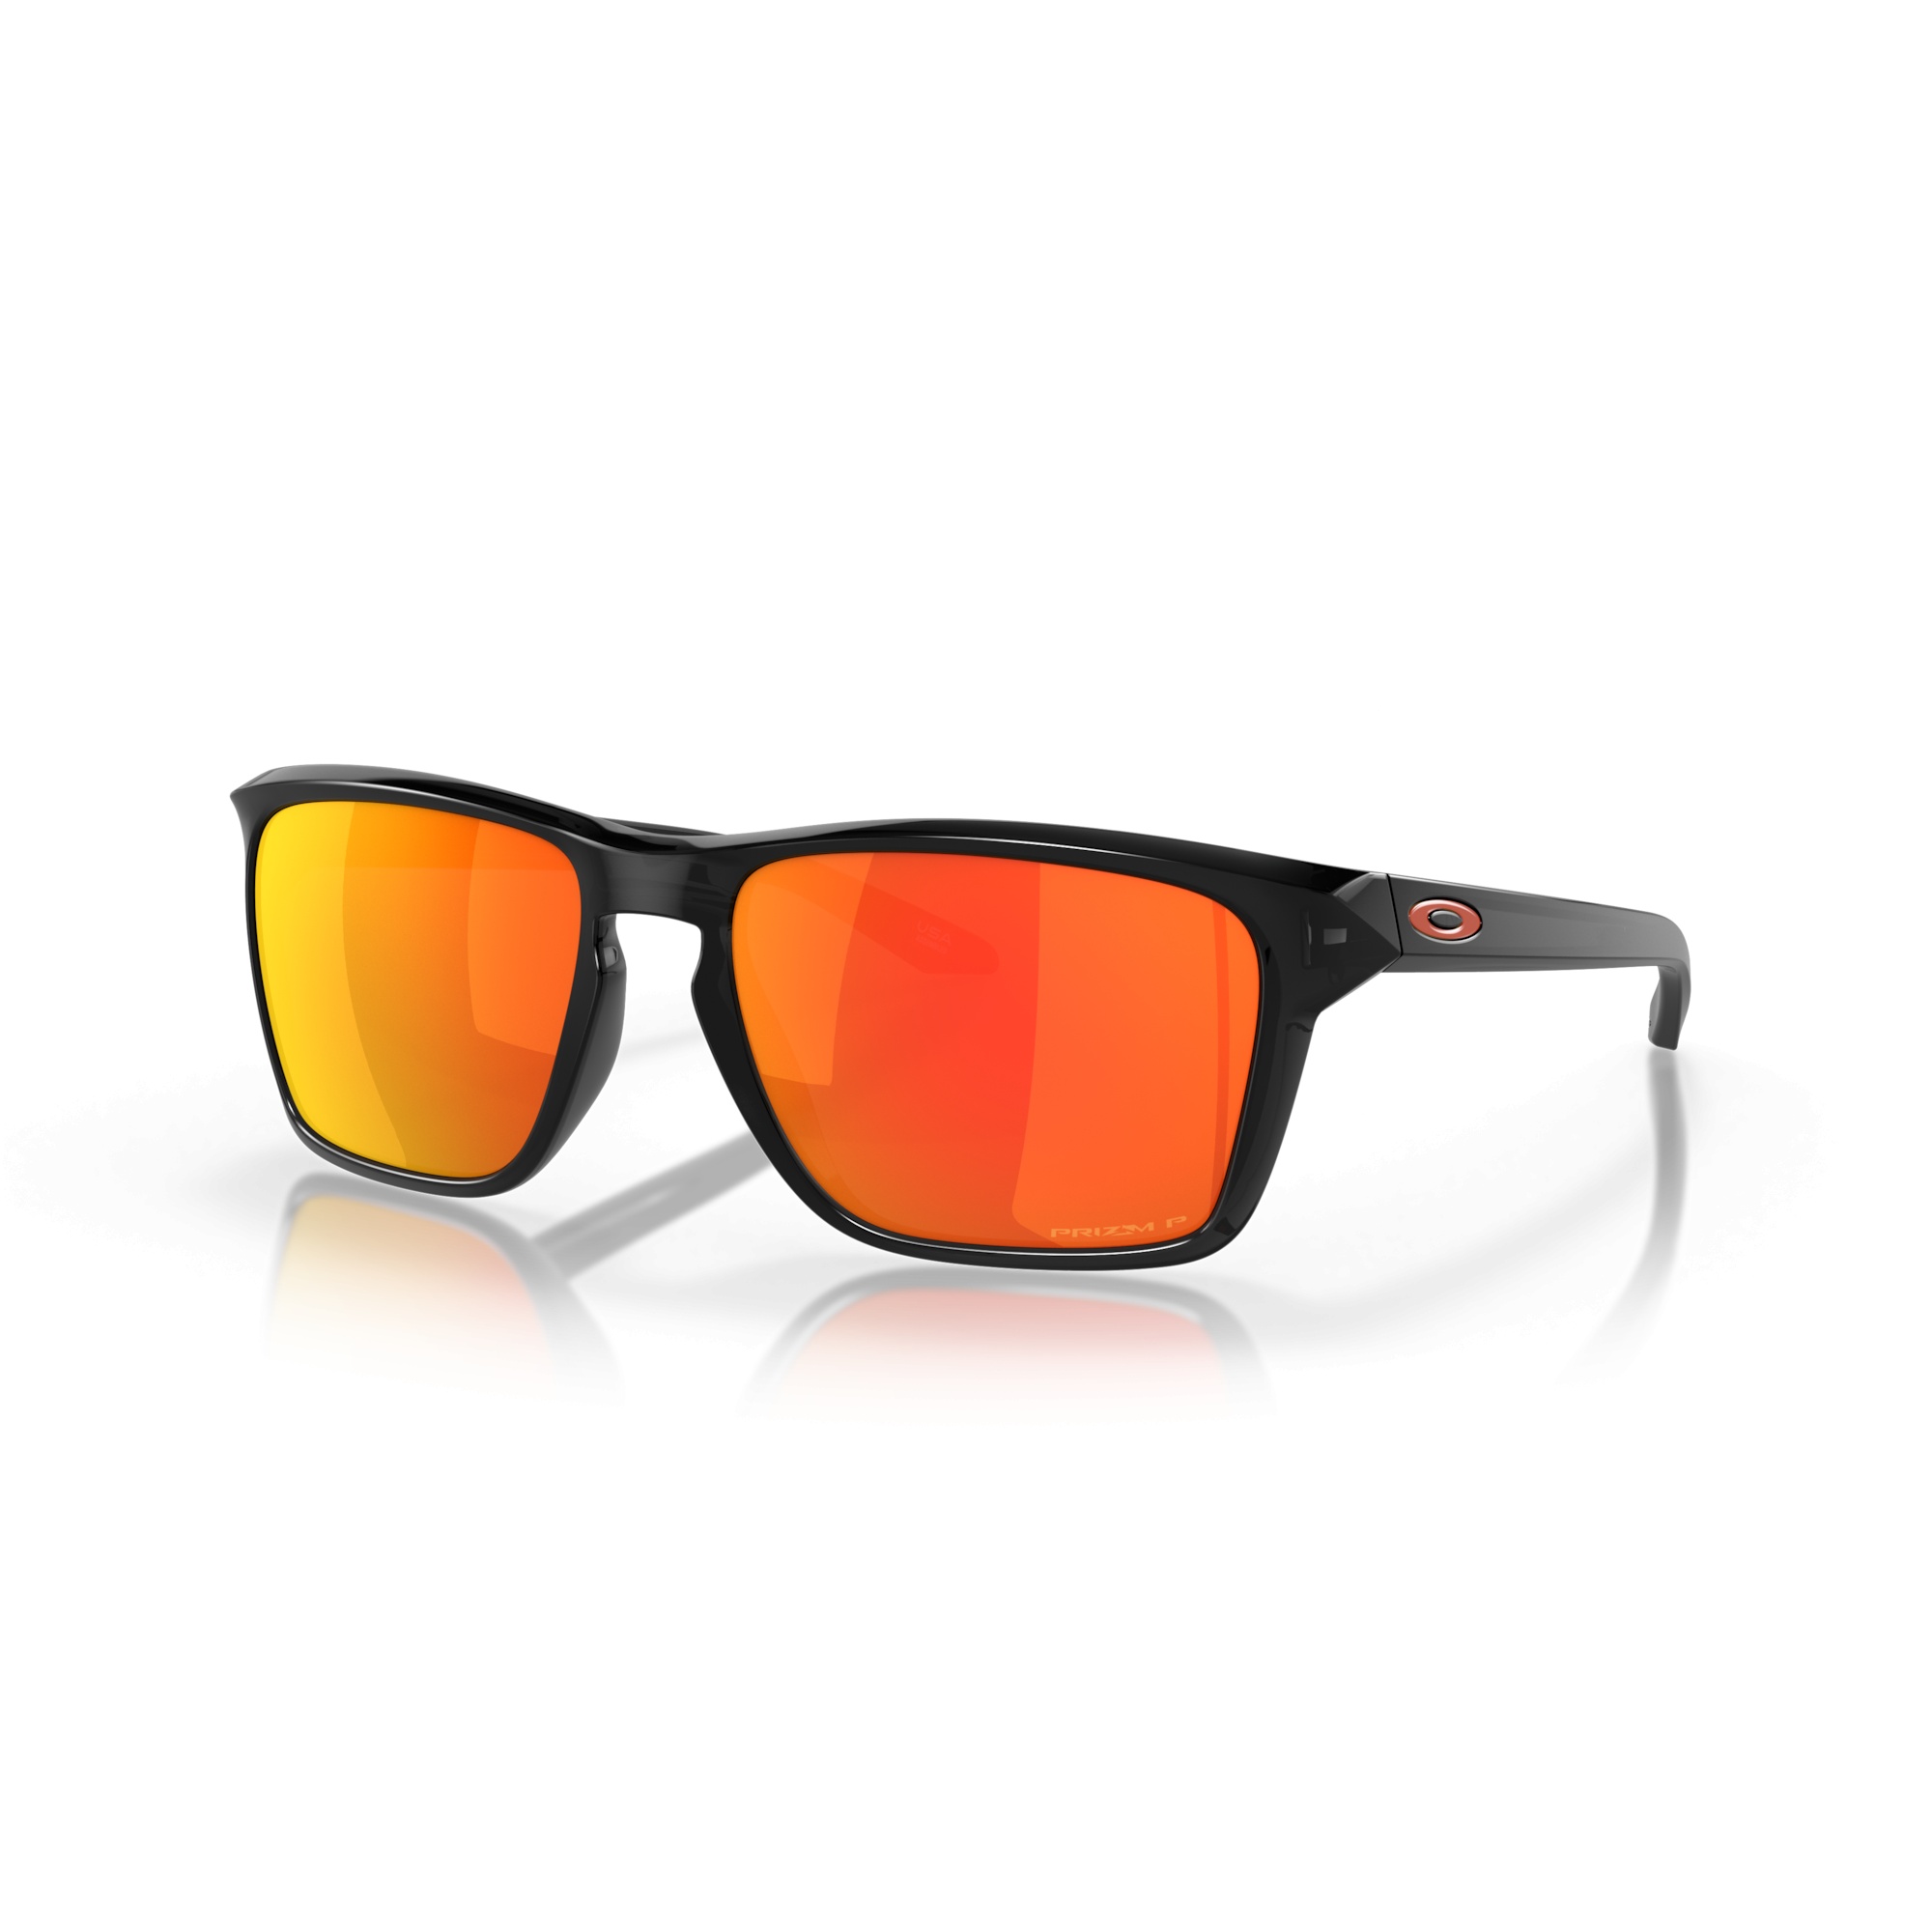
OAKLEY SYLAS MATTE CARBON W/ PRIZM RUBY
Brand: Oakley
Category: Apparel & Accessories > Clothing Accessories > Sunglasses